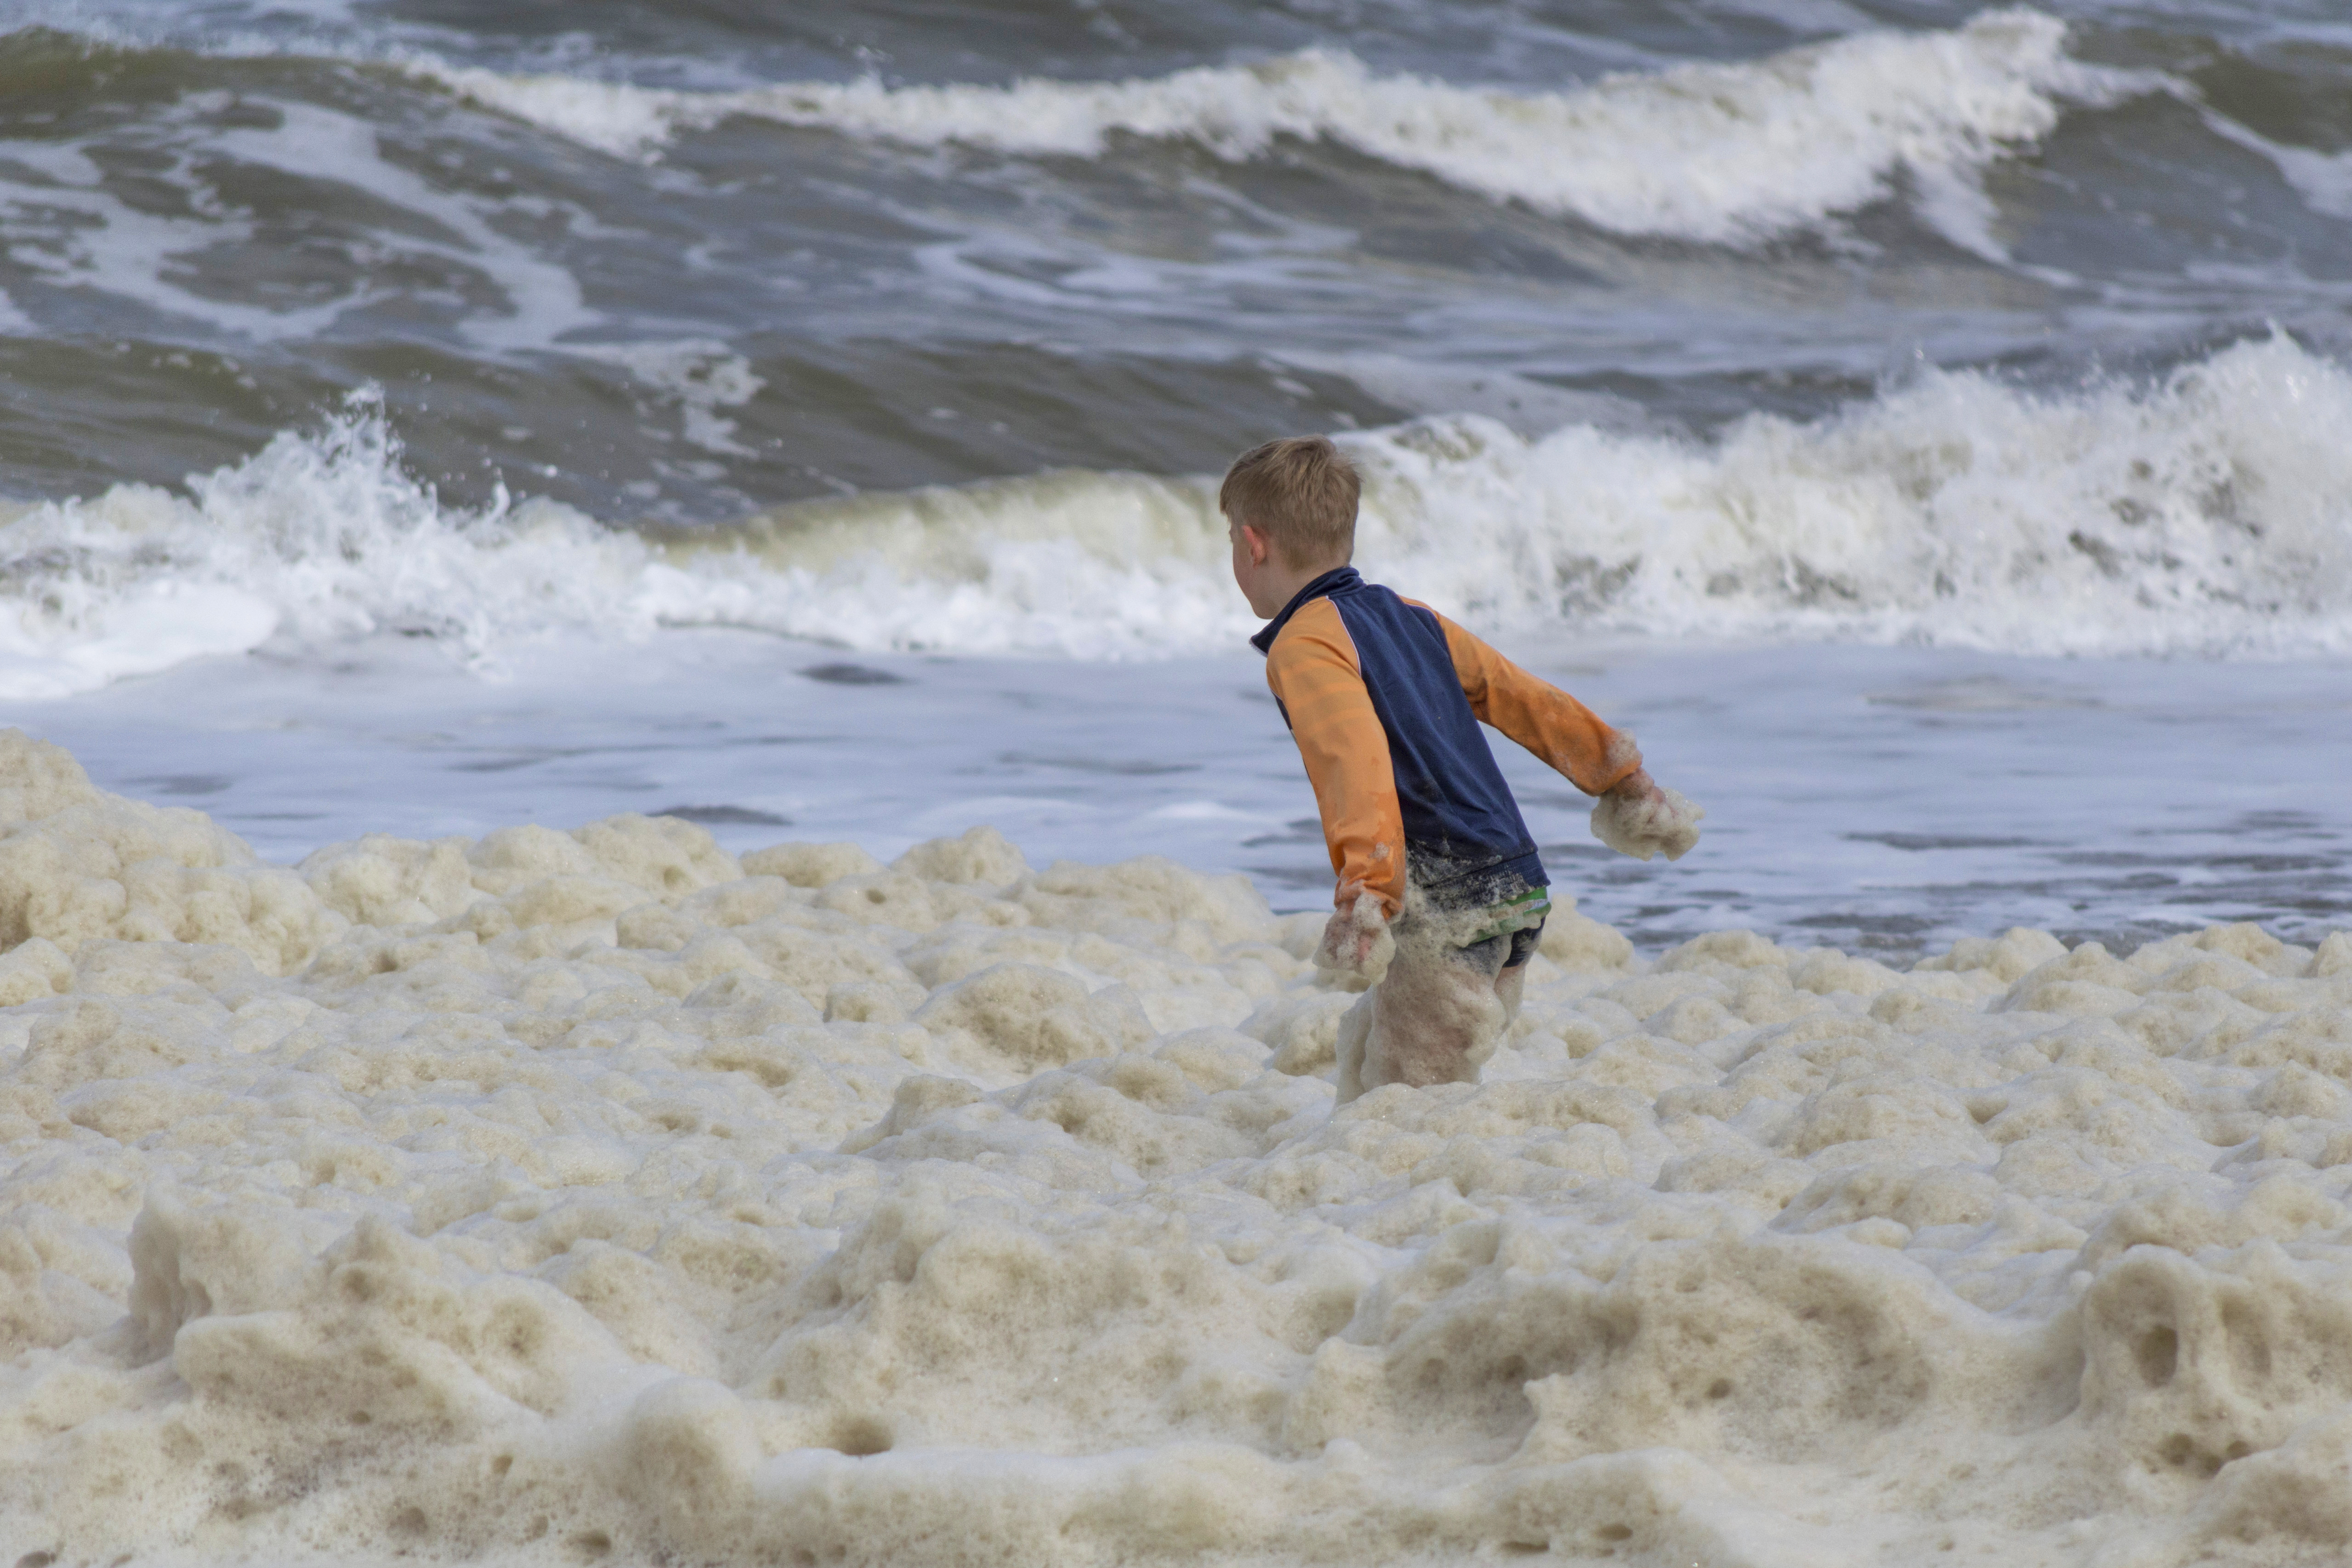
beach, sea, coast, water, outdoor, sand, ocean, sky, shore, wave, photo, foam, surfing, surfboard, nikon, material, body of water, holland, nederland, strand, scheveningen, denhaag, netherlands, fun, sports, dutch, outdoorphotography, picture, photograph, fotos, foto, skimboarding, paulvandevelde, pdvandevelde, padagudaloma, dordrecht, nederlandinfotos, pvdvfotografie, pdvandeveldedordrecht, nederlandsefotografie, dutchphotogaraphy, totallydutch, fotografienederland, hollandsefotografie, fotografieholland, water sport, schuim, pret, plezier, wind wave, surfing equipment and supplies